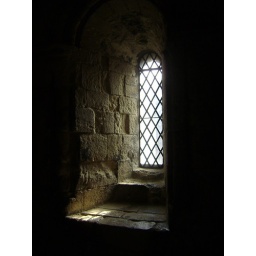
window in the castle